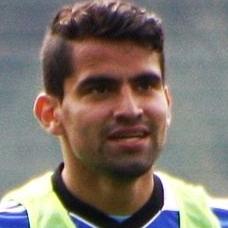
Age: 24